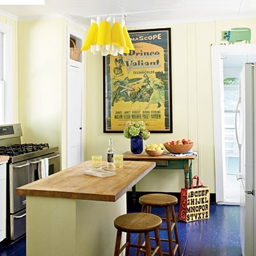
vintage movie poster - showing off personality , and in keeping with the design of the room .